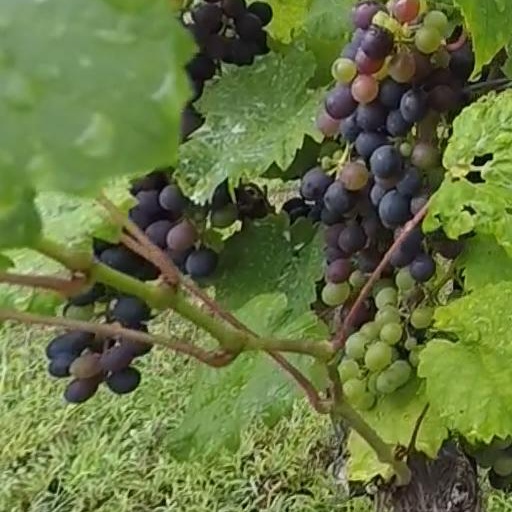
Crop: grape